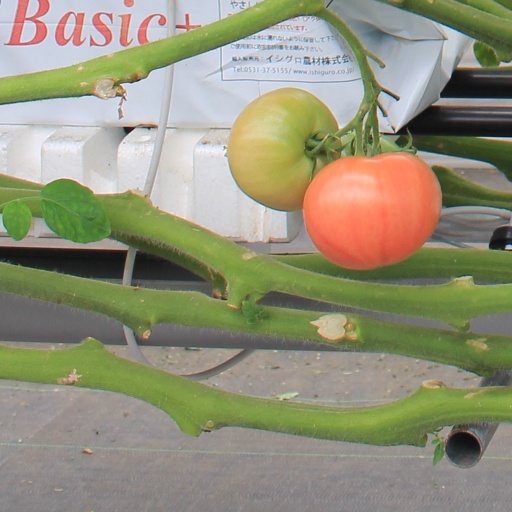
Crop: tomato